Houkje Gerrits Bouma

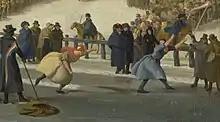
Bouma (right) winning the women's speed skating competition in 1809

Houkje Gerrits Bouma (12 January 17888 August 1857), with surnames "van der Veen", "van der Schans" and "Vriezema" from her marriages, was a Dutch female kortebaan speed skater who later lived in Veenwouden. She competed at the first known women's speed skating race in 1805 at the age of 16 and won the women's speed skating competition in 1809.